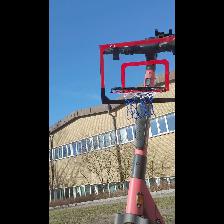
Label: NonHuman